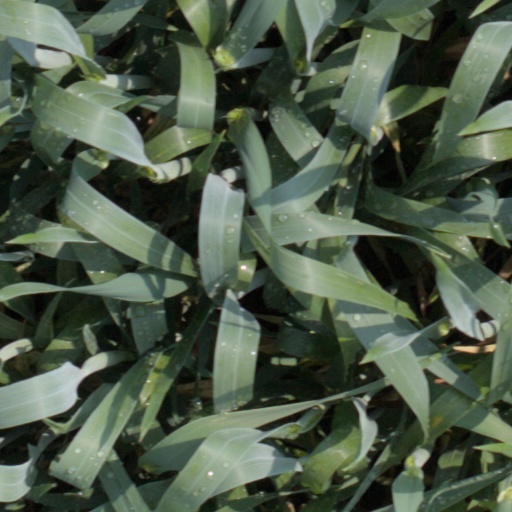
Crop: wheat